Neverwinter Nights 2: Mask of the Betrayer

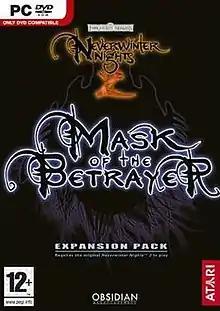
European cover art

Neverwinter Nights 2: Mask of the Betrayer is a role-playing video game developed by Obsidian Entertainment and published by Atari Interactive. It is an expansion pack for "Neverwinter Nights 2". It was released in 2007 for Microsoft Windows in North America, Europe, and Australia. Like the first game, "Mask of the Betrayer" is set in the Forgotten Realms campaign setting of the fantasy tabletop role-playing game "Dungeons & Dragons" and employs the 3.5 edition rules.